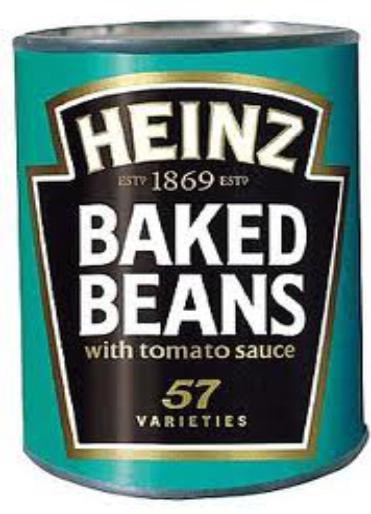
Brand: Heinz Baked Beans
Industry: Food